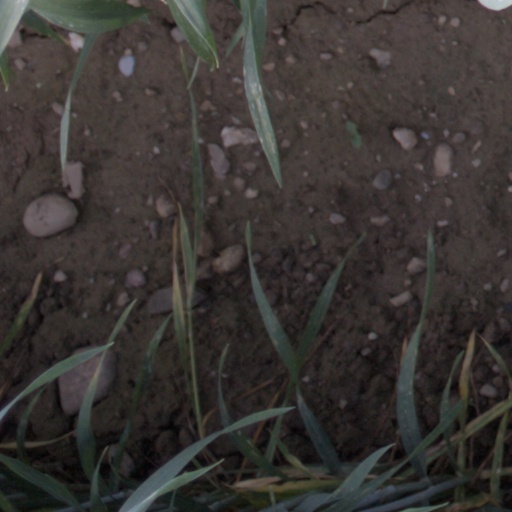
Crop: wheat